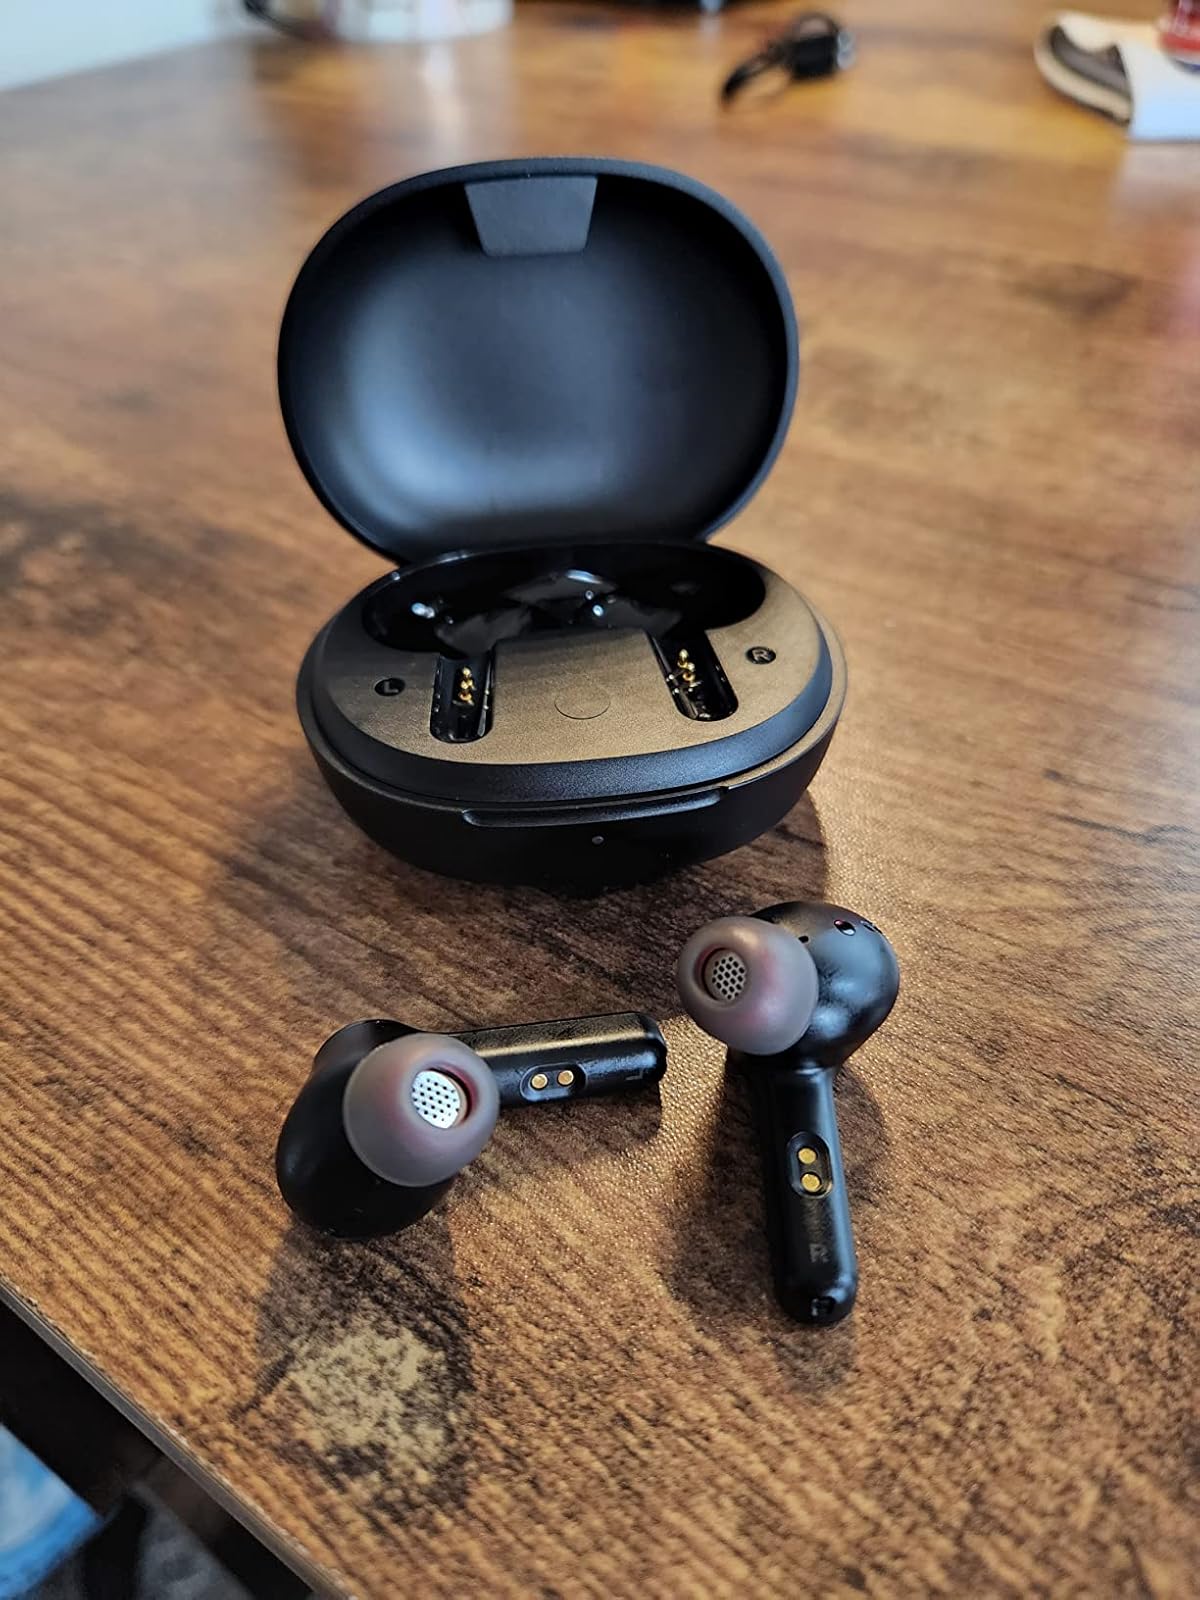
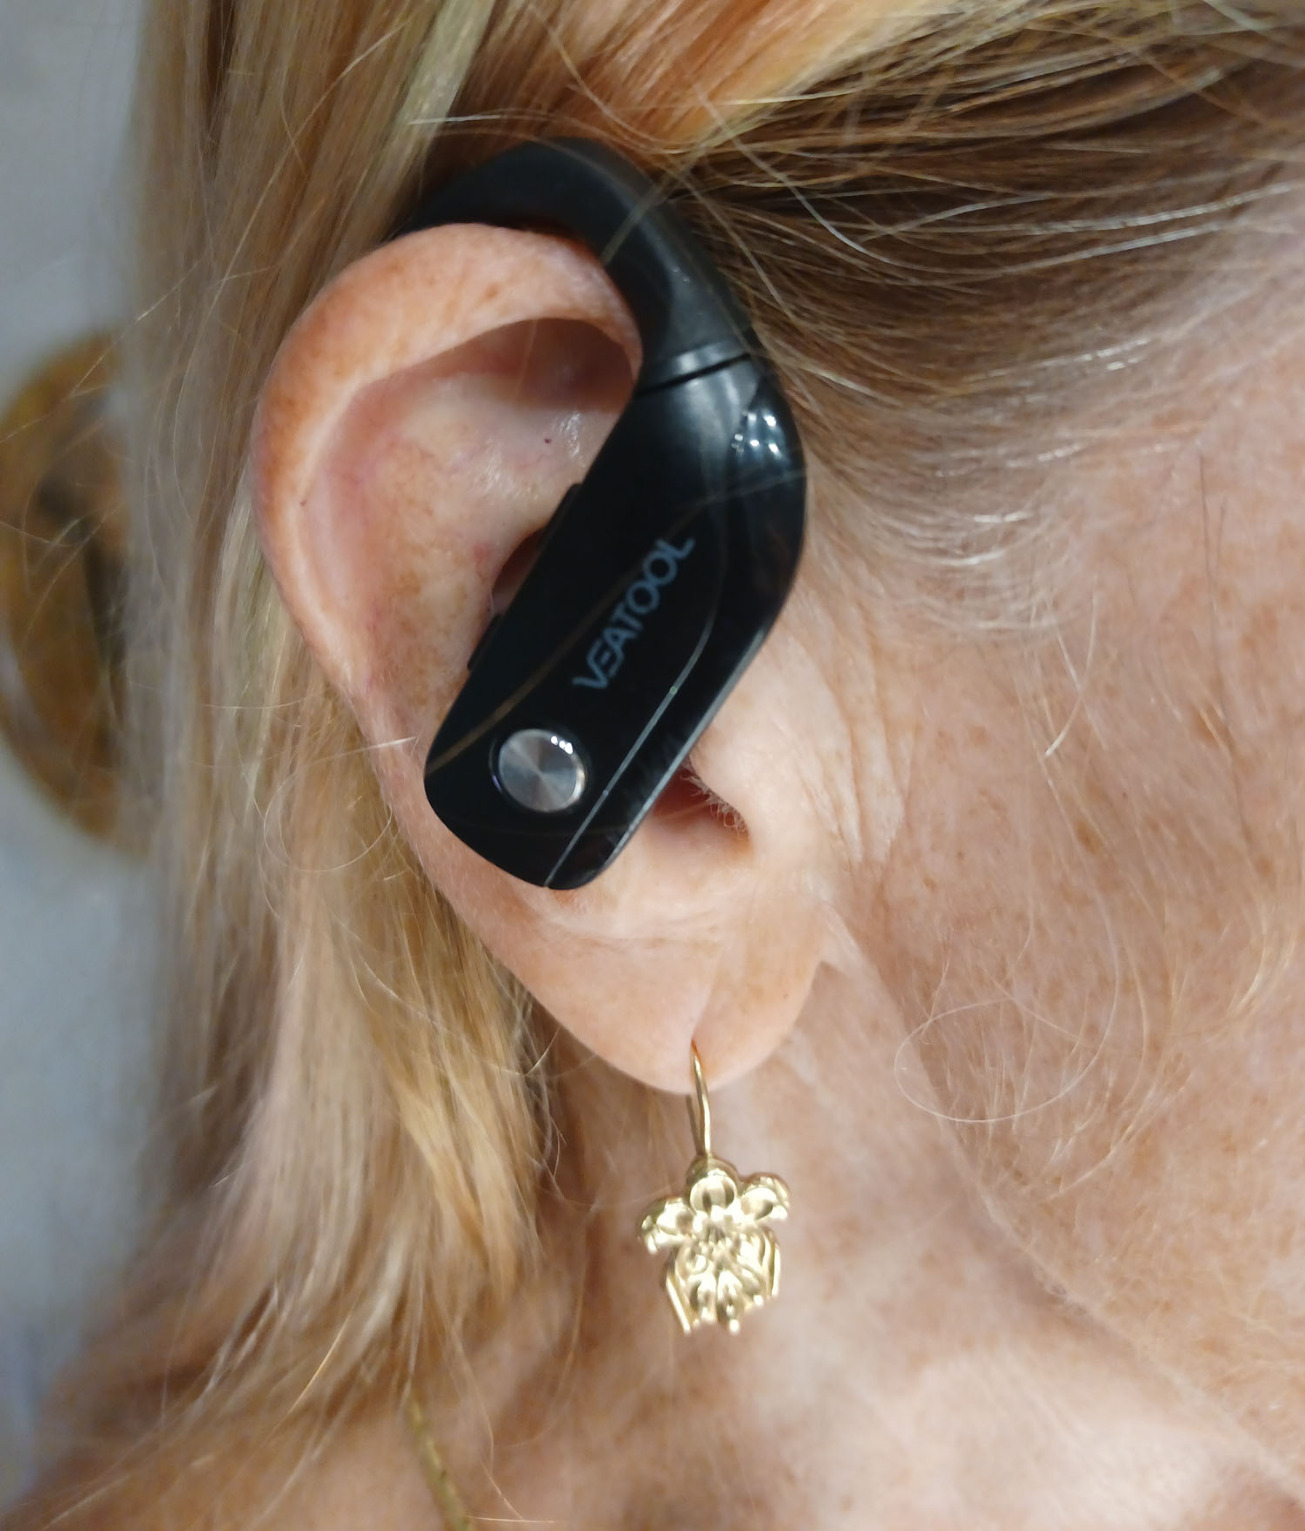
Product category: earbuds
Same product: no